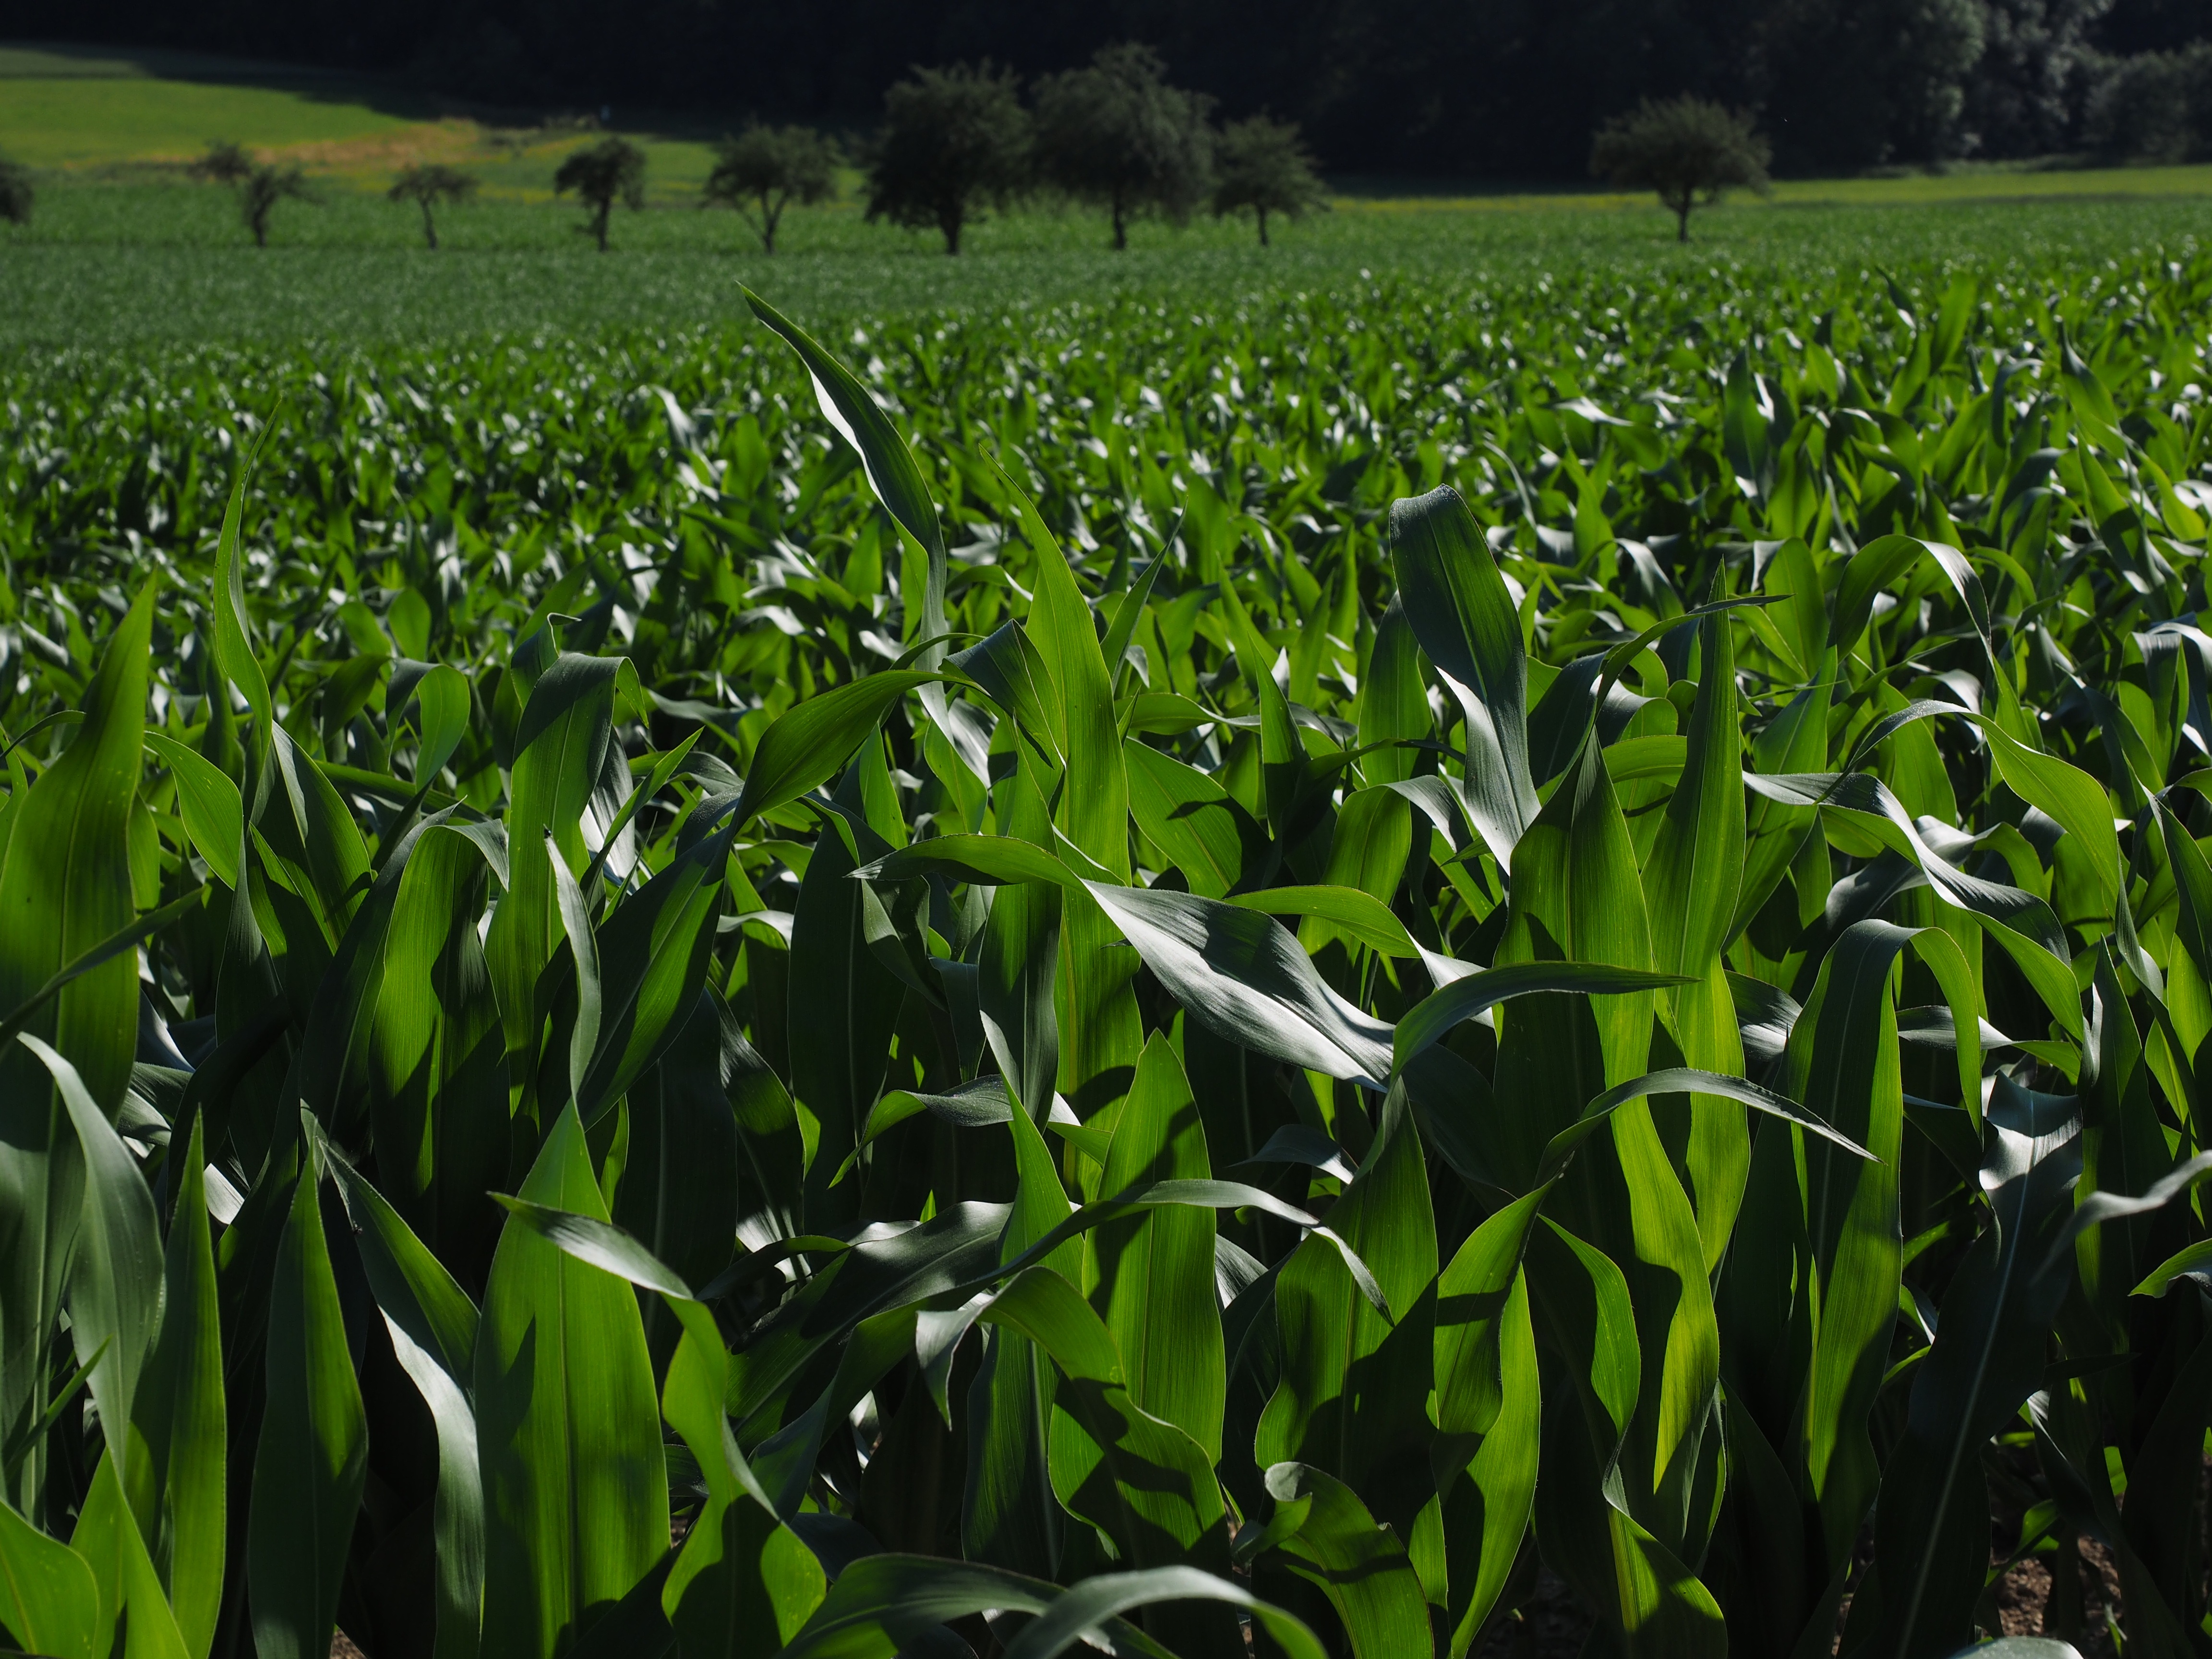
grass, plant, field, flower, food, green, crop, corn, agriculture, leaves, cornfield, plantation, cereals, maize, corn leaves, fodder maize, pet food, commodity, corn cultivation, grass family, food grain